Border guard

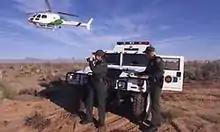
Border Patrol Agents with a Hummer and Astar patrol for illegal entry into U.S.

The Frontier Corps (FC) are four federal paramilitary forces recruited mostly from the tribal areas and led by officers from the Pakistan Army. The FC are stationed in the Khyber Pakhtunkhwa and Balochistan provinces. There are four distinct forces, known as FC Khyber Pakhtunkhwa (North), FC Khyber Pakhtunkhwa (South), FC Balochistan (North), and FC Balochistan (South). Each force is run by an "inspector general" who is a regular Pakistani Army officer of at least major-general rank, although the forces are officially part of the Interior Ministry.